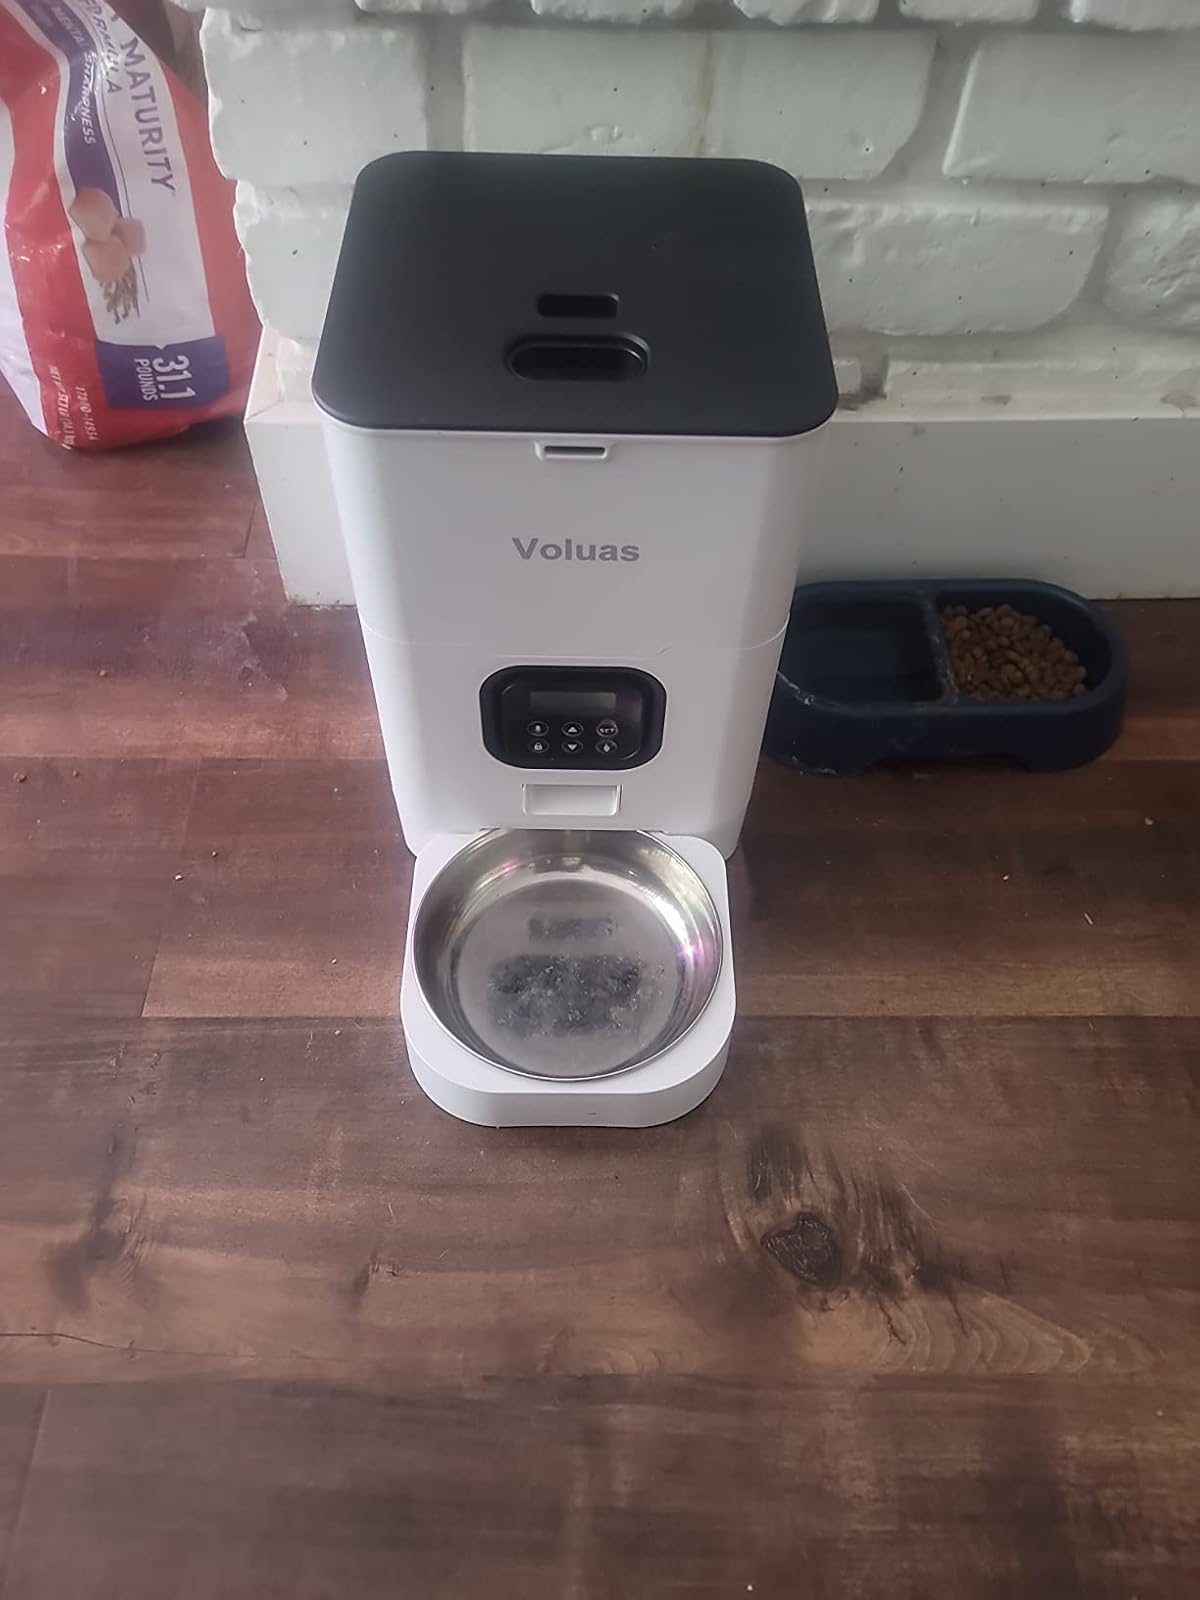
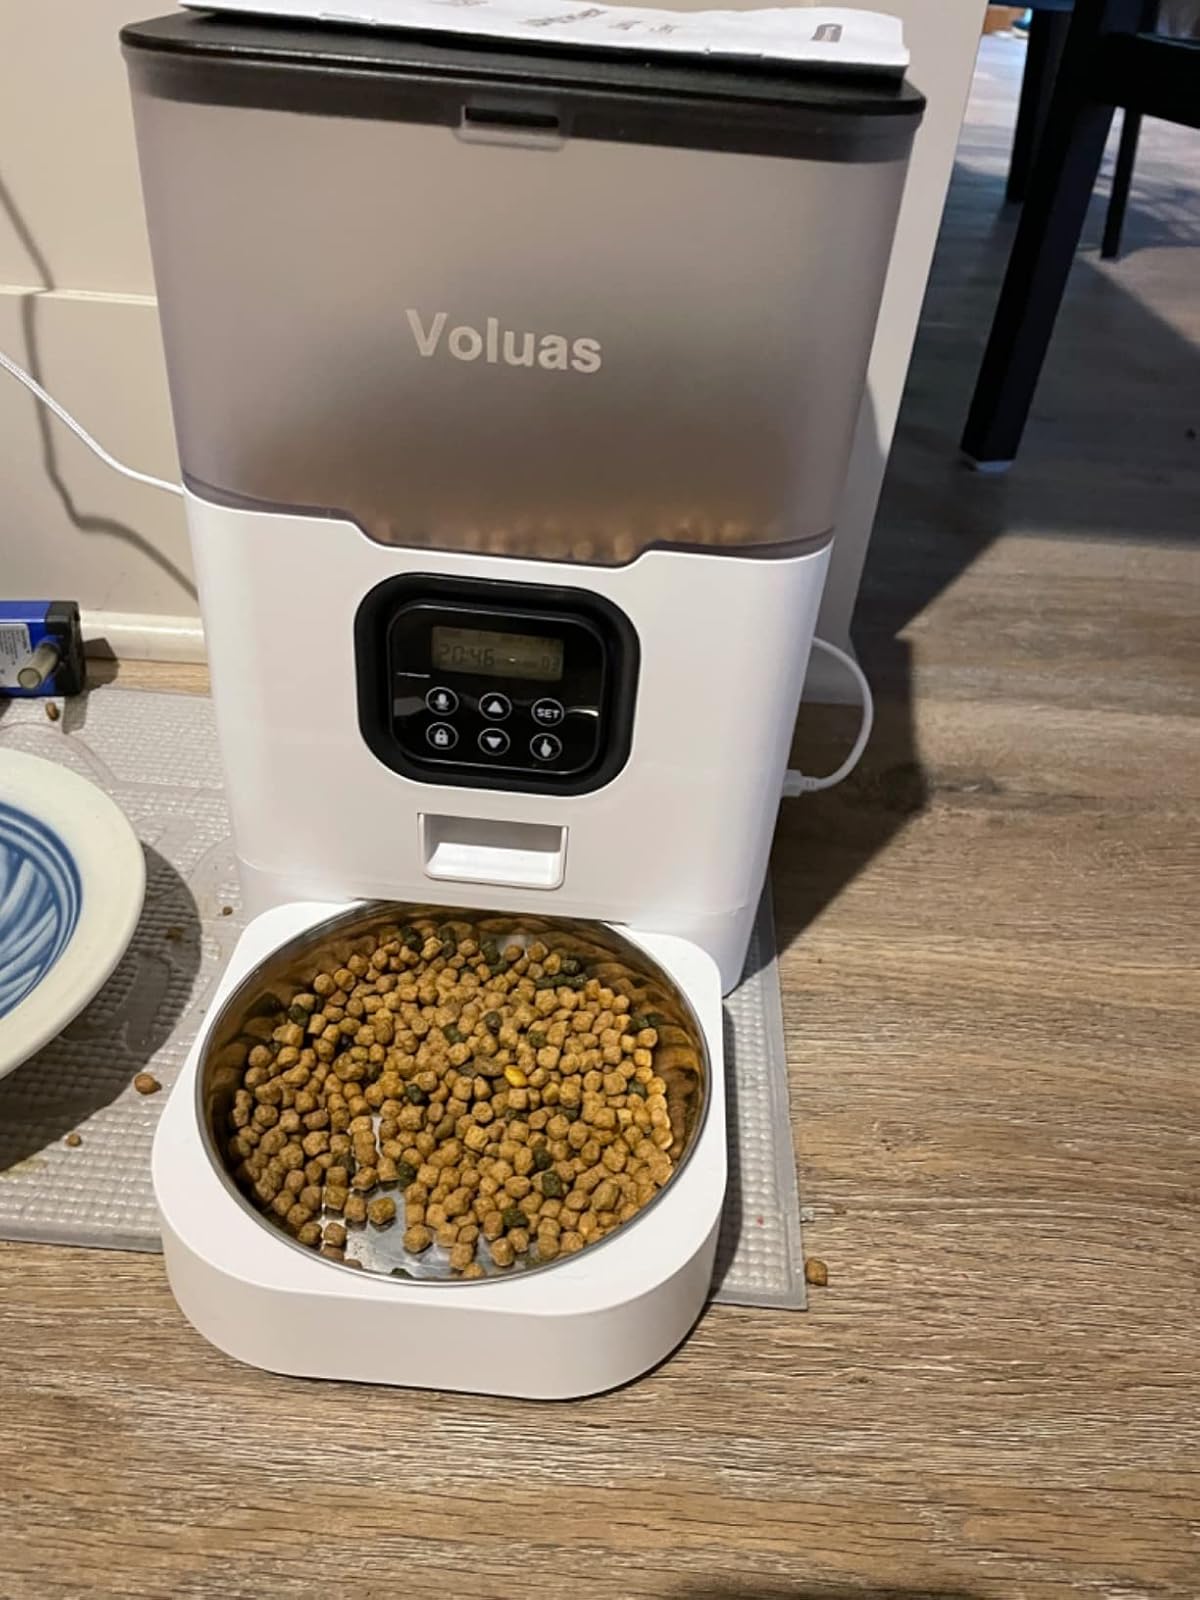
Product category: items_feeder
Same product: no